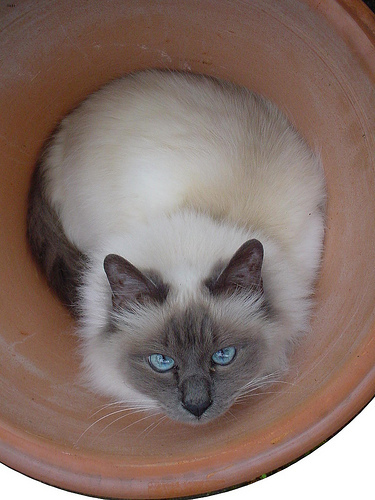
Animal: cat
Breed: birman